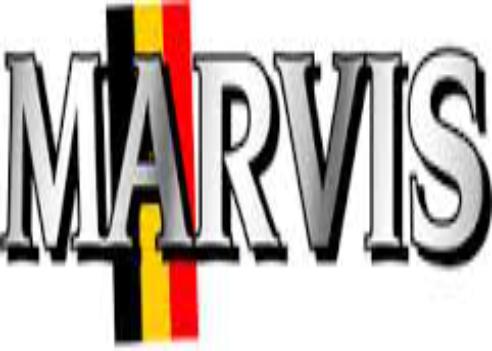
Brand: Marvis
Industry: Necessities